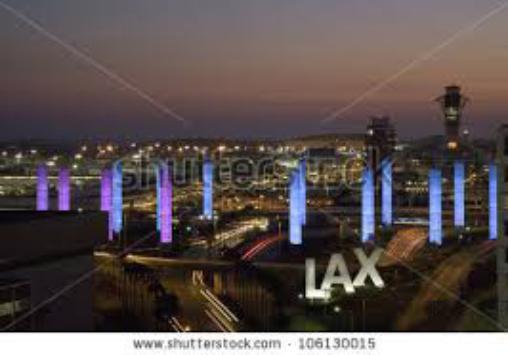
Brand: Los Angeles International Airport
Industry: Transportation